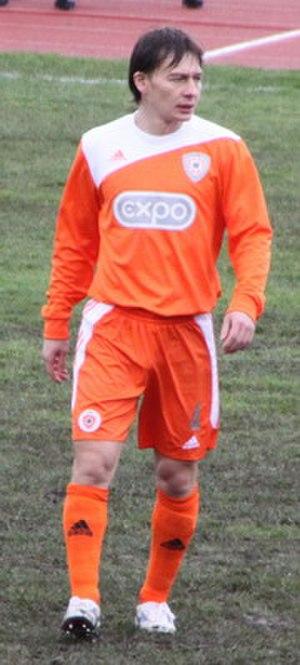
Ruslan Baltiev est un milieu de terrain du Kazakhstan qui joue en première division kazakhe au FC Kairat Almaty.